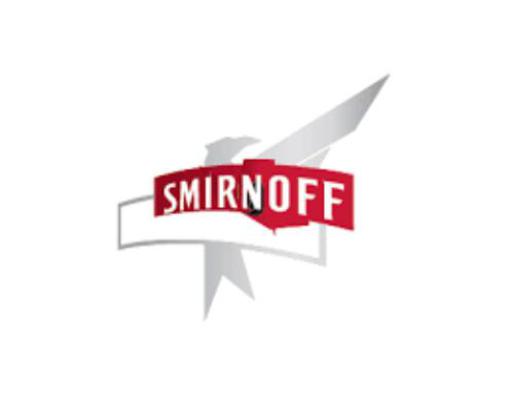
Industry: Food